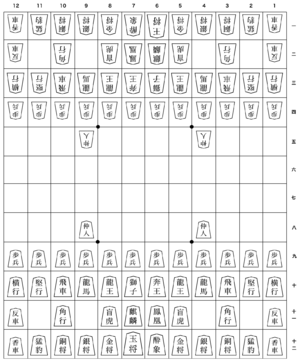
Le chū shōgi est une variante du shogi originaire du Japon. Il est semblable au shōgi moderne par ses règles et son mode de jeu. Son nom signifie "shōgi de taille moyenne", depuis l'époque où trois tailles de variantes de shōgi étaient pratiquées régulièrement. Le chu shogi semble avoir été développé au début du XIVᵉ siècle comme un dérivé du dai shōgi. Il existe des références plus anciennes mais il n'est pas clair s'il s'agit de références au jeu que nous connaissons aujourd'hui. Avec moins de pièces que le dai shōgi, le jeu était considéré comme plus excitant. Il était encore joué couramment au Japon au début du XXᵉ siècle, en particulier à Kyoto, mais est maintenant pratiquement disparu. Il a pourtant gagné quelques adhérents en occident. L'ouvrage de référence en anglais est le Middle Shōgi Manual de George Hodges.